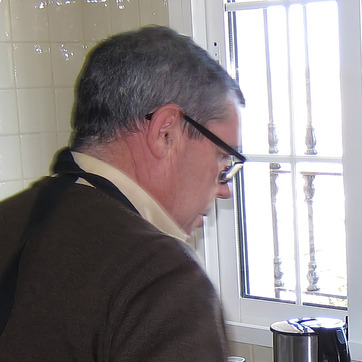
Material: skin